Washington Generals

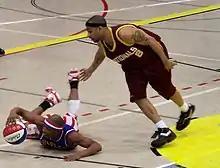
From 1995 to 2007 the team played as the "New York Nationals" in maroon jerseys

After a 12-year hiatus, the team returned to their Generals identity on October 9, 2007, playing against the Globetrotters at the 369th Harlem Armory. The Globetrotters won 54–50. The monikers of "International Elite" and the "Global Select" were adopted prior to the 2011–12 World Tour. For the 2013–14 Harlem Globetrotters World Tour, the team took on the moniker of the "World All-Stars".